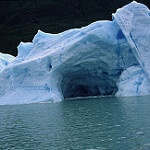
Label: glacier